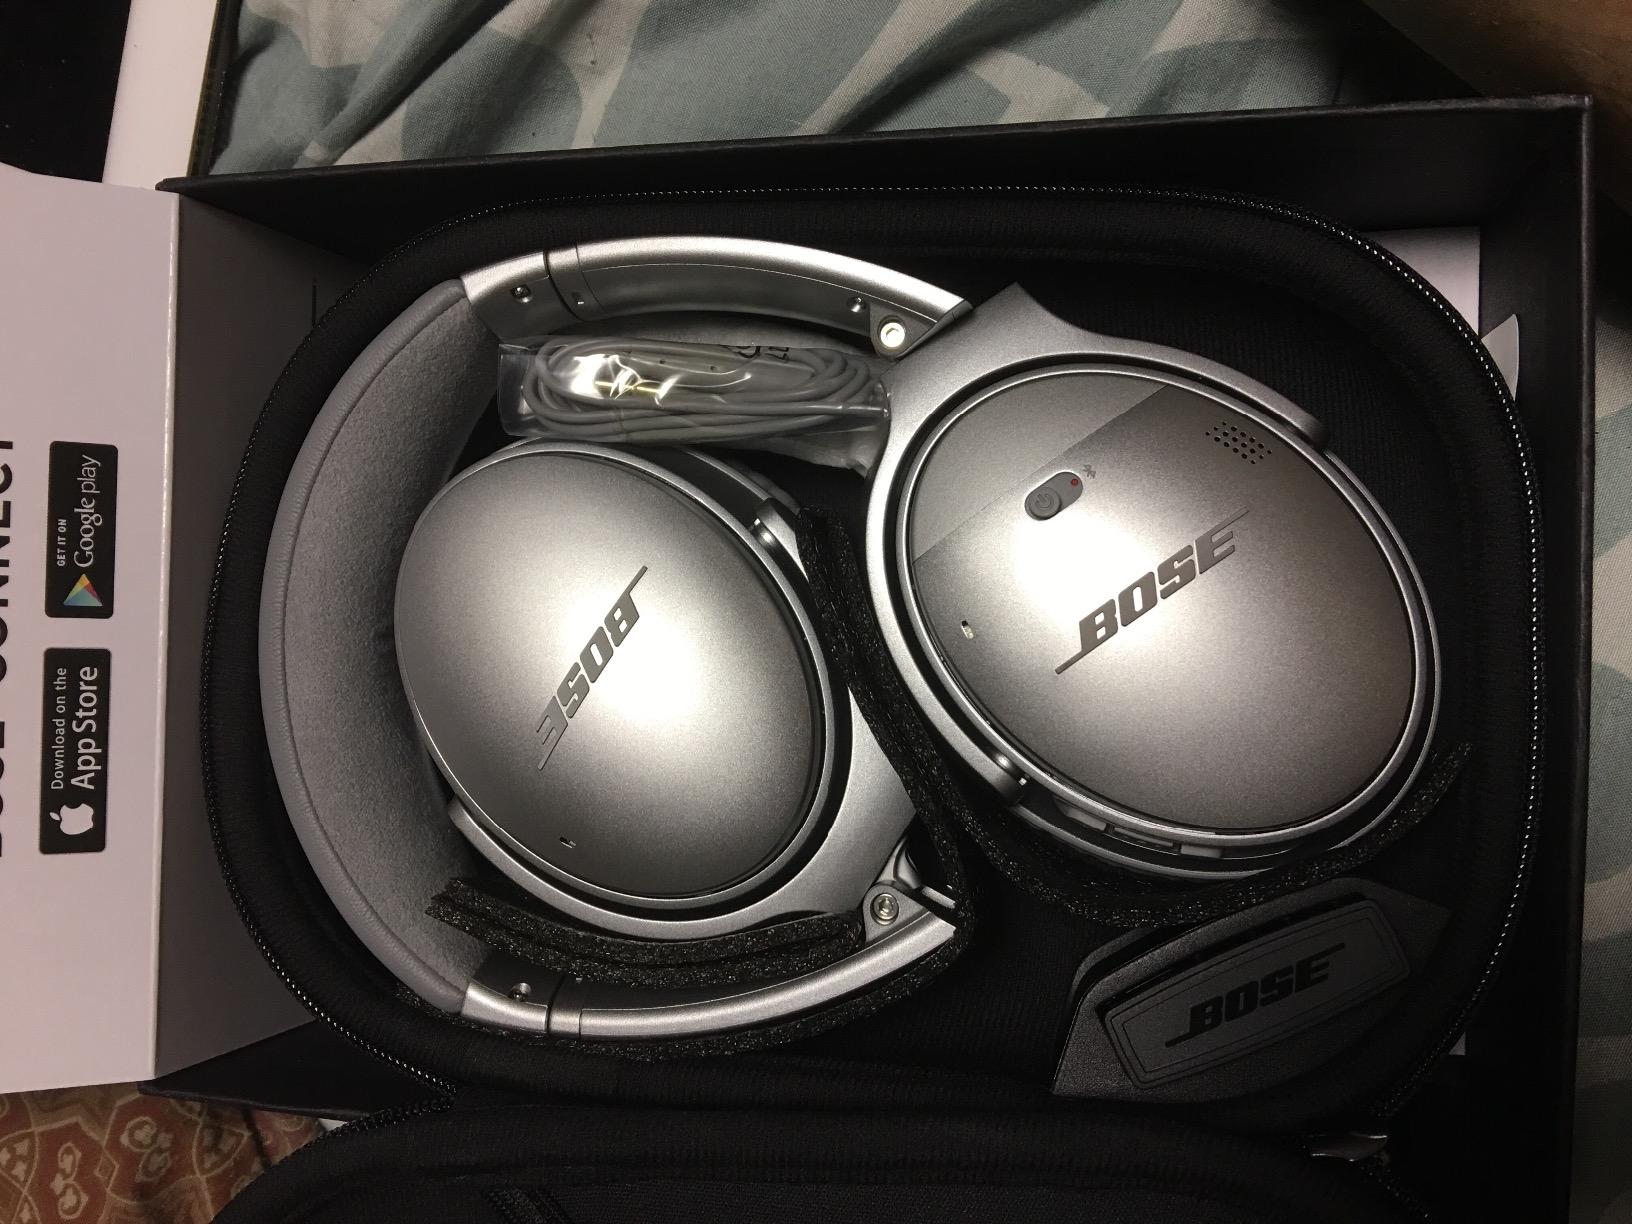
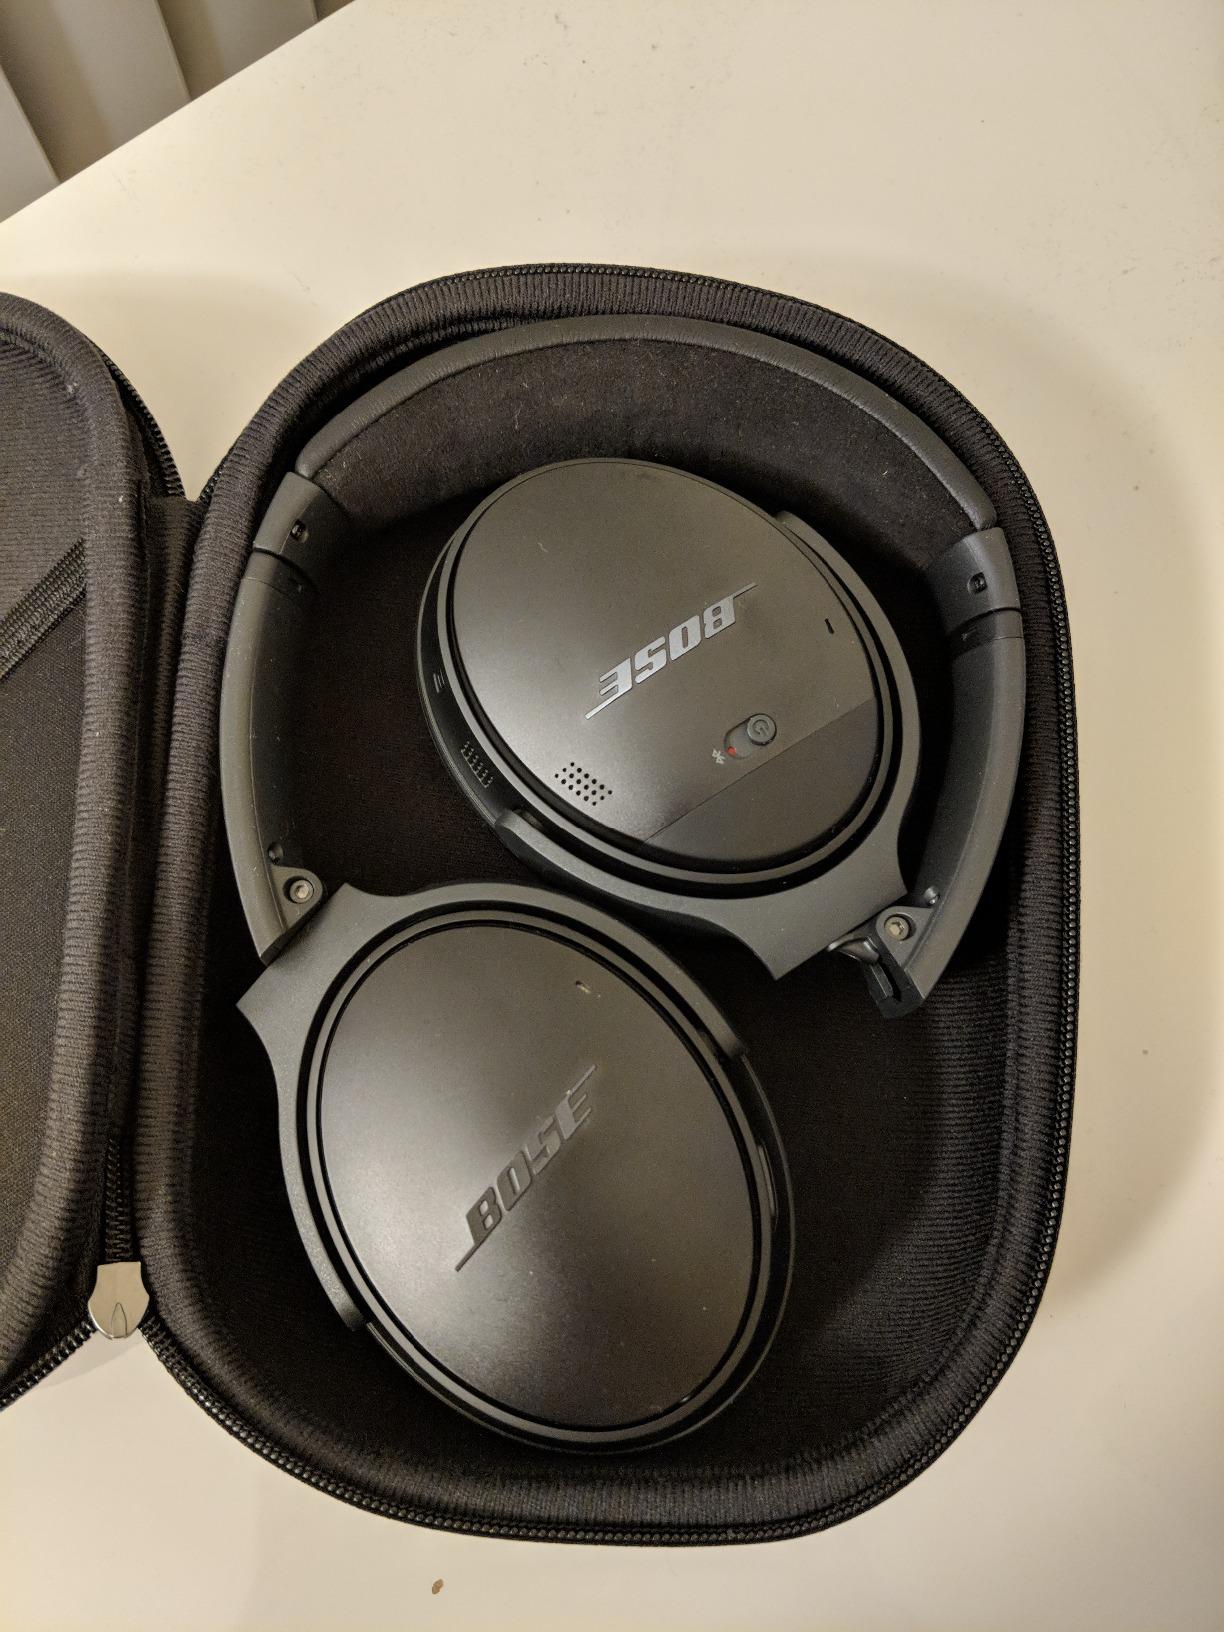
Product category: headphones
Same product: no